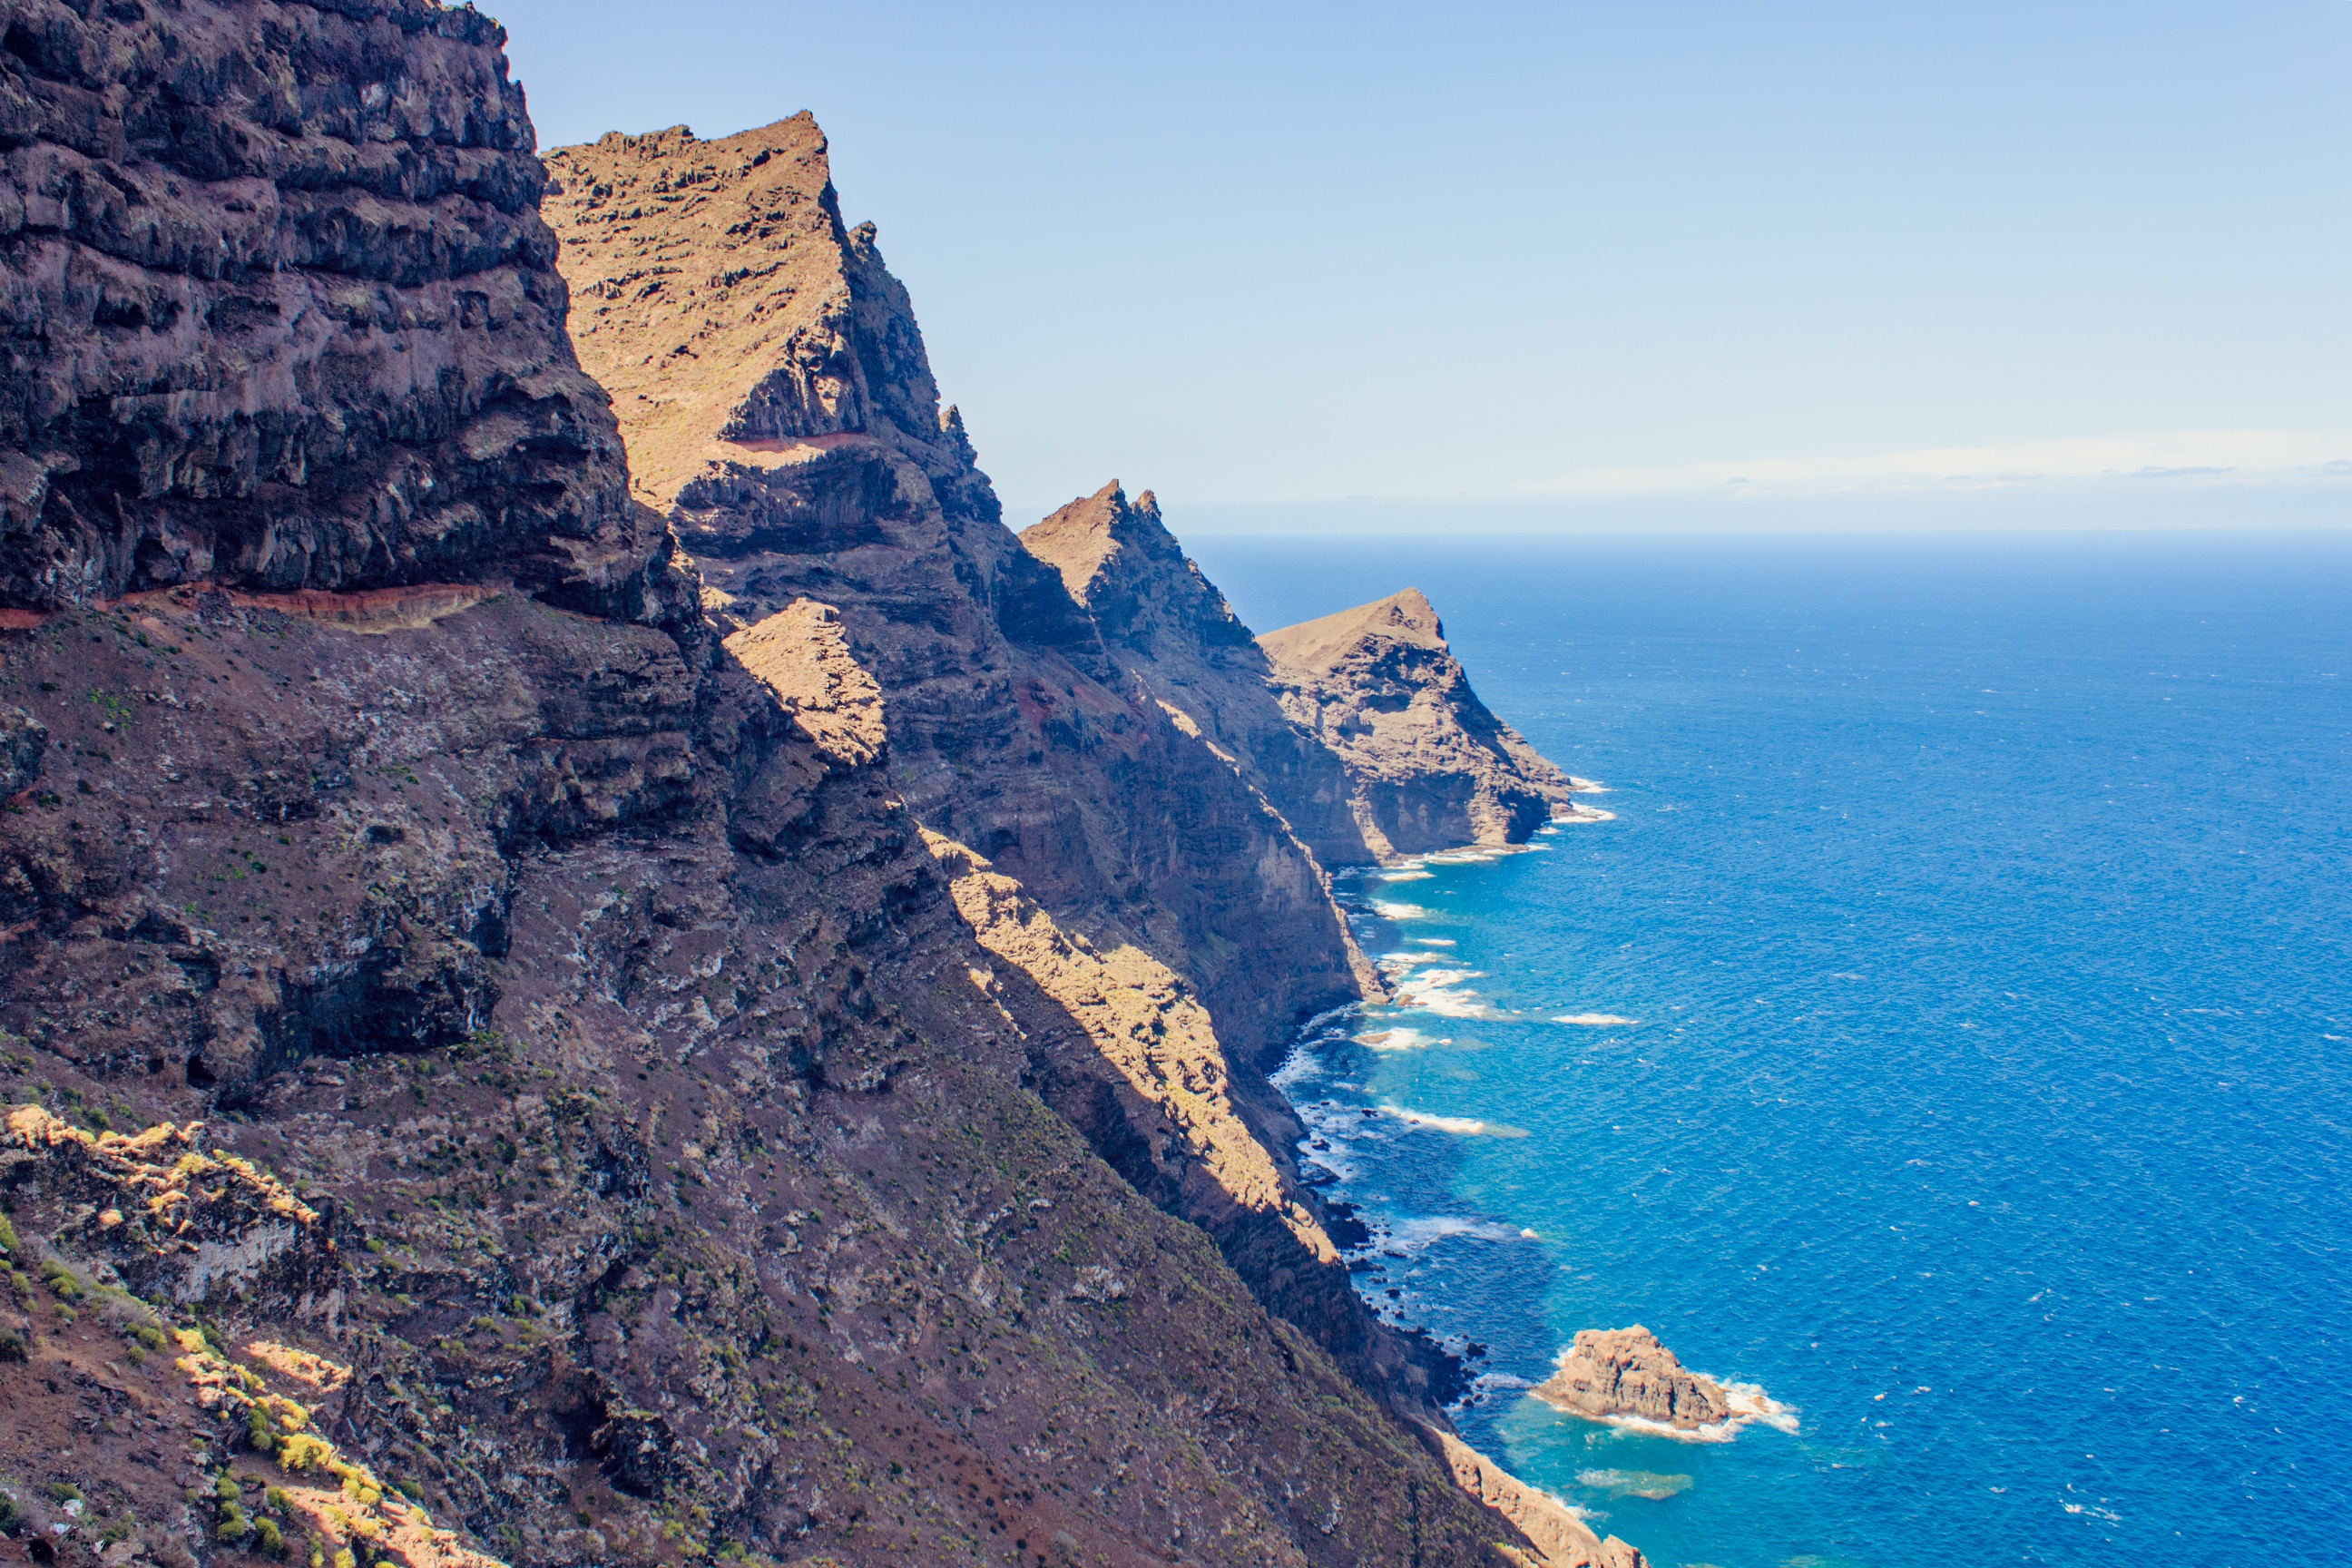
sea, coast, nature, rock, ocean, mountain, cliff, terrain, mountains, gran canaria, cape, grancanaria, canary islands, landform, lookout rocks, geographical feature